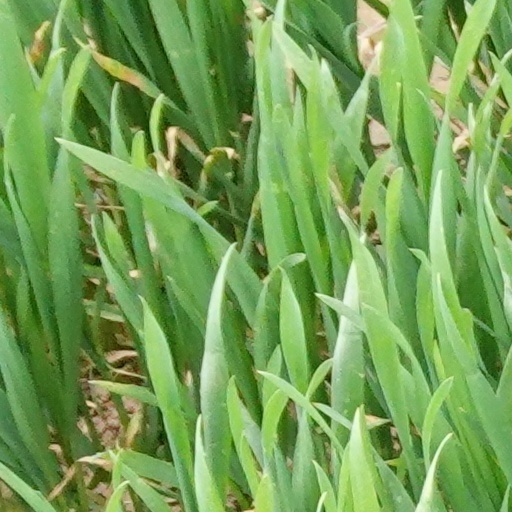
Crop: wheat